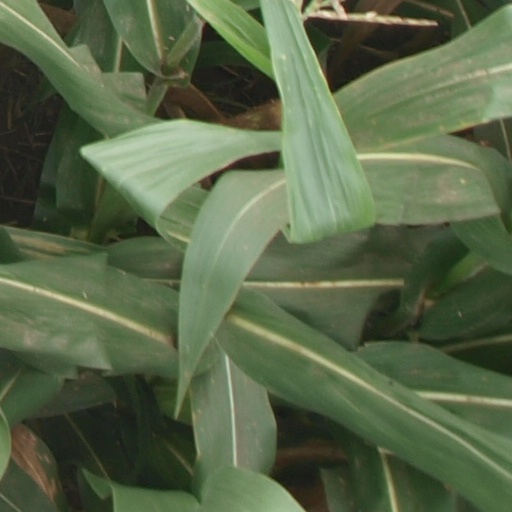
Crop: maize; corn